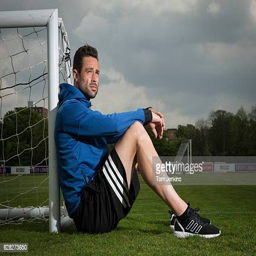
football player poses for a photo at their training ground